Lotus 77

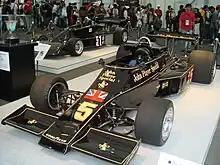
Lotus 77 in an exhibition

After a slow start to the season, the 77 proved to be best of the rest behind Ferrari, McLaren and Tyrrell. Andretti worked hard to develop the car, and from mid season onwards, the 77's performance picked up. It was however best suited to tracks with long corners such as Anderstorp, where Andretti led easily before engine failure put him out. At Zandvoort and Mosport Park tracks he finished on the podium.